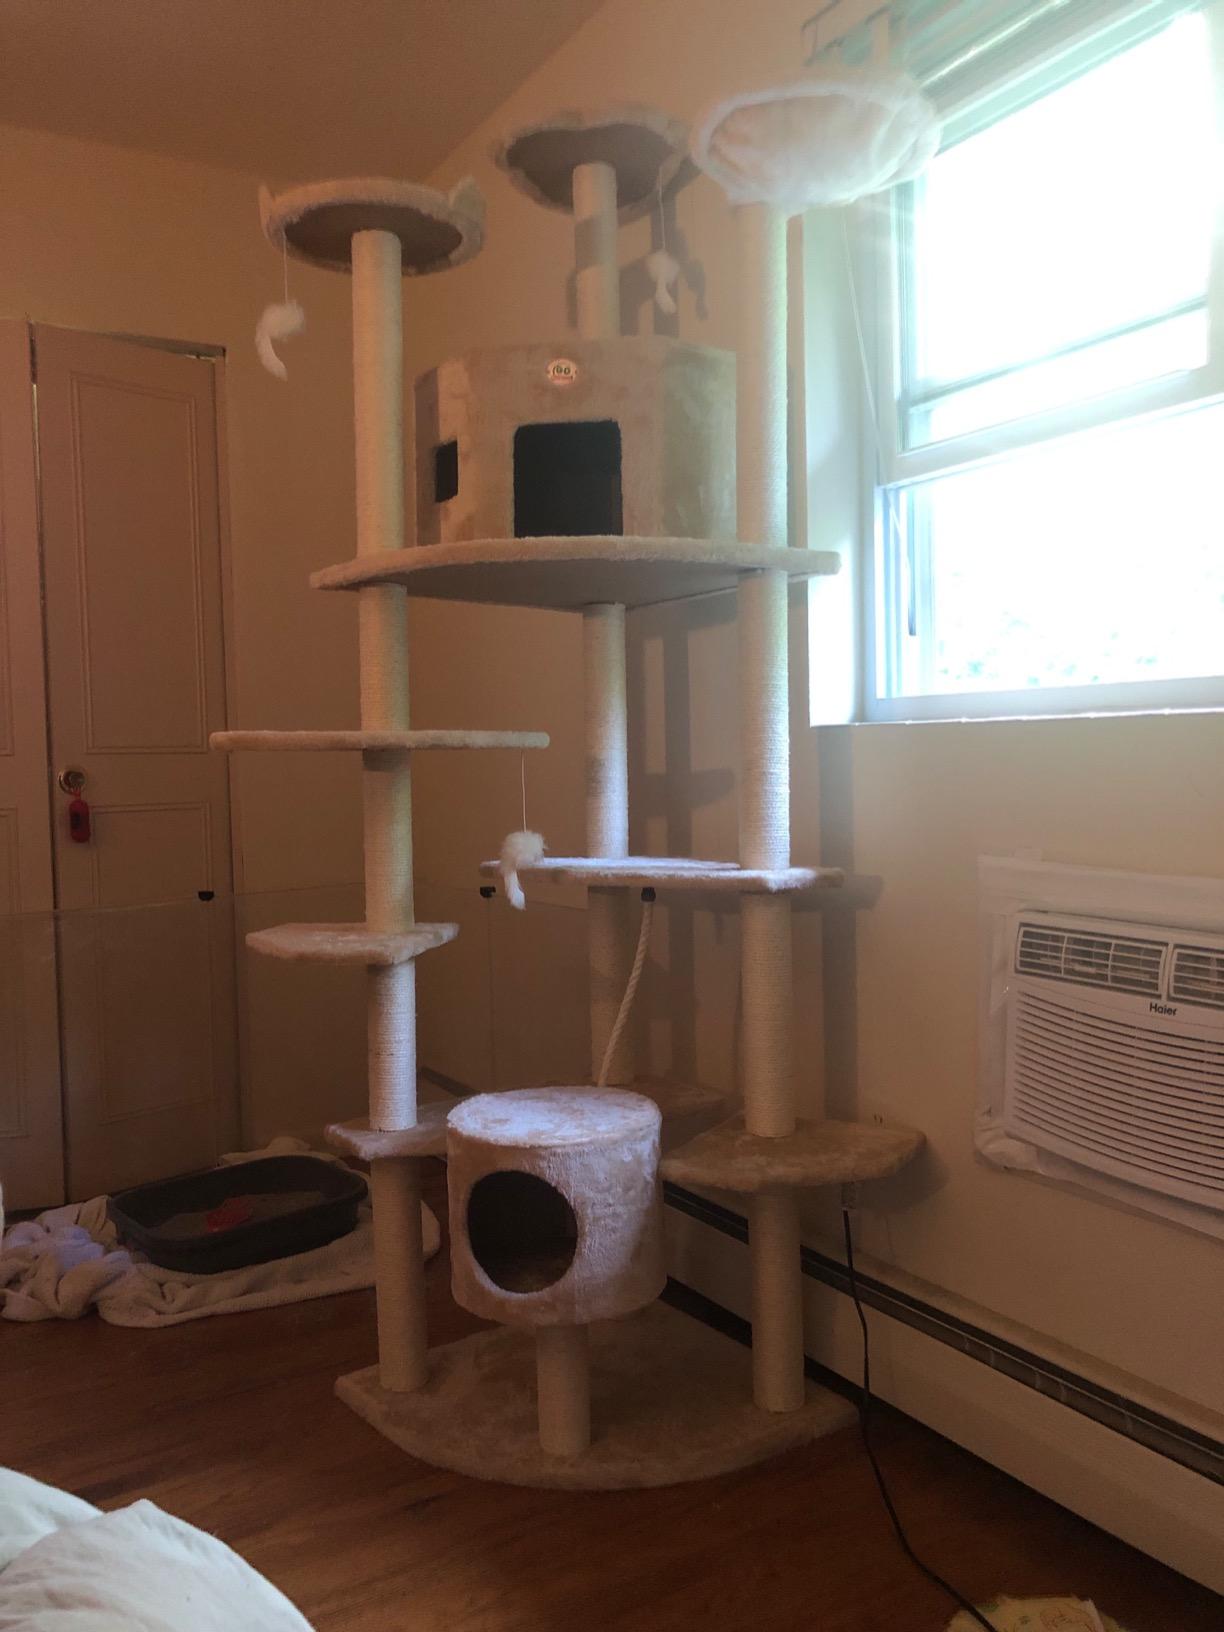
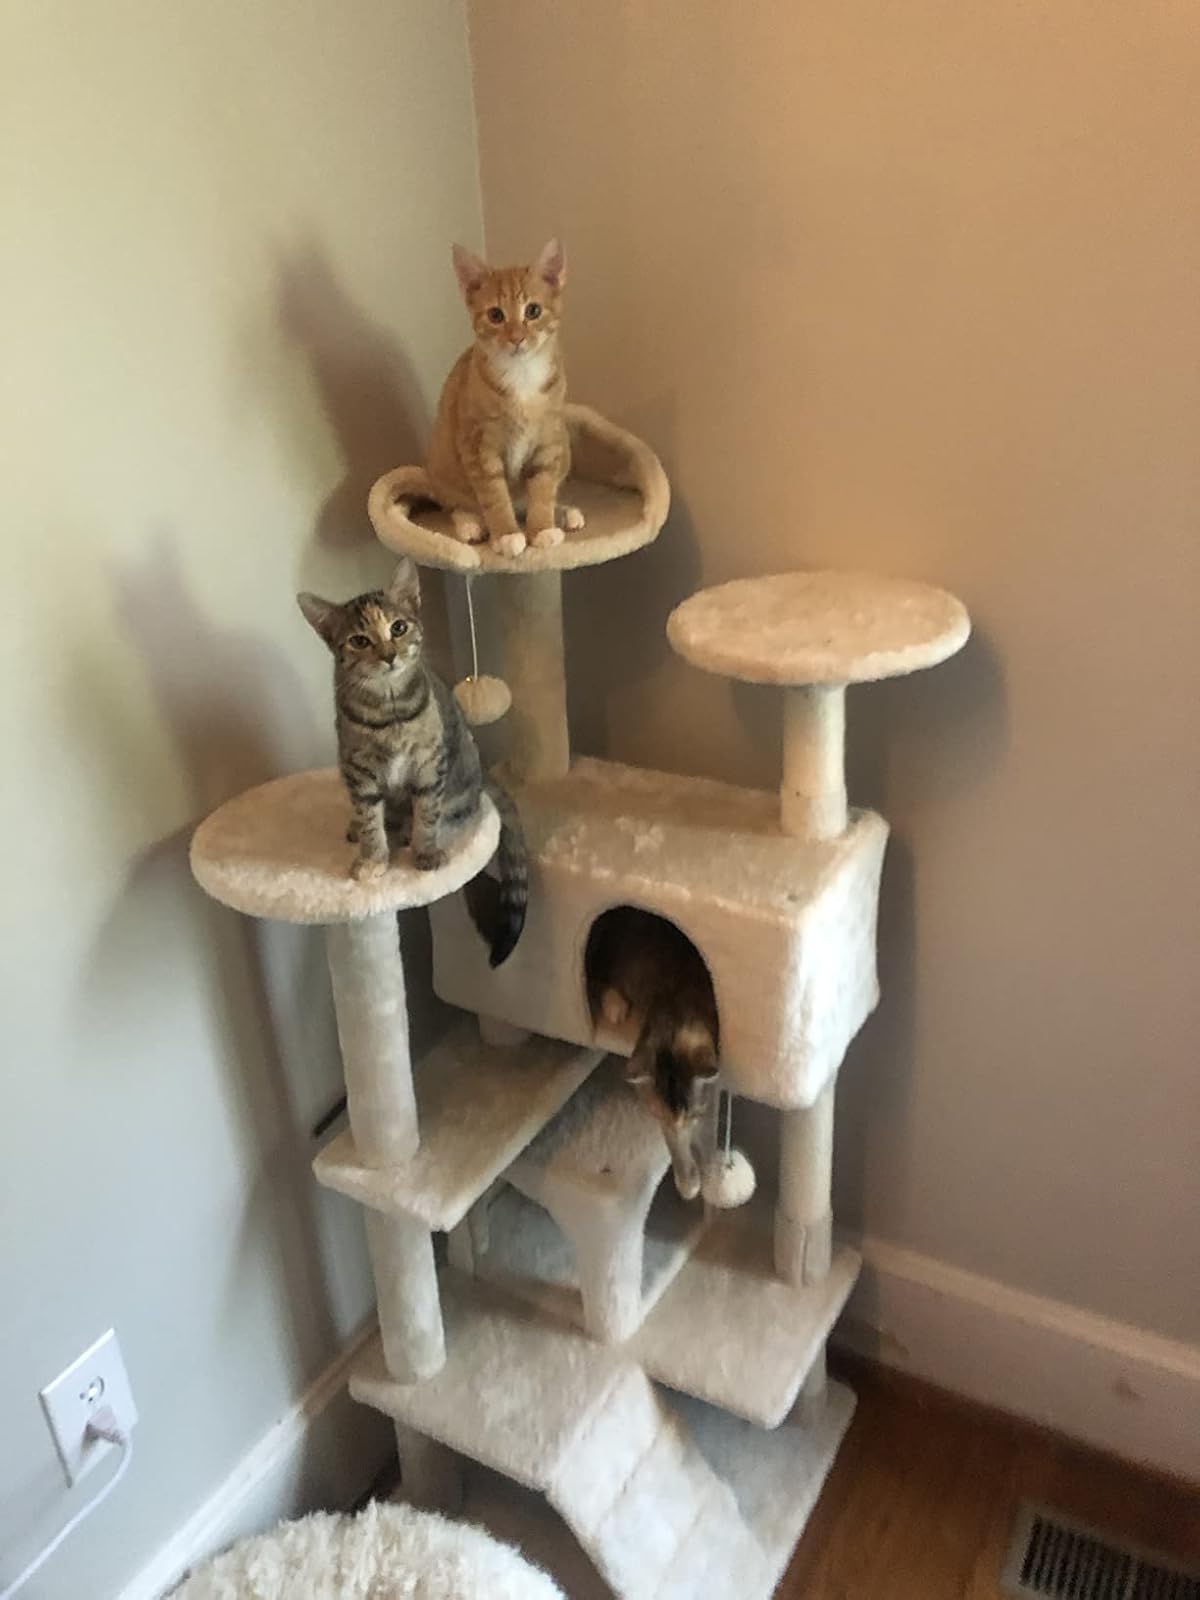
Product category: items_cat tree
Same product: no